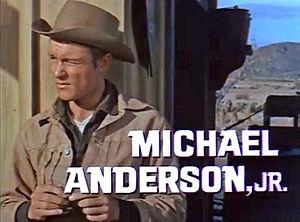
Michael Anderson Jr., de son vrai nom Michael Joseph Anderson Jr., est un acteur britannique né le 6 août 1943 à Hillingdon.